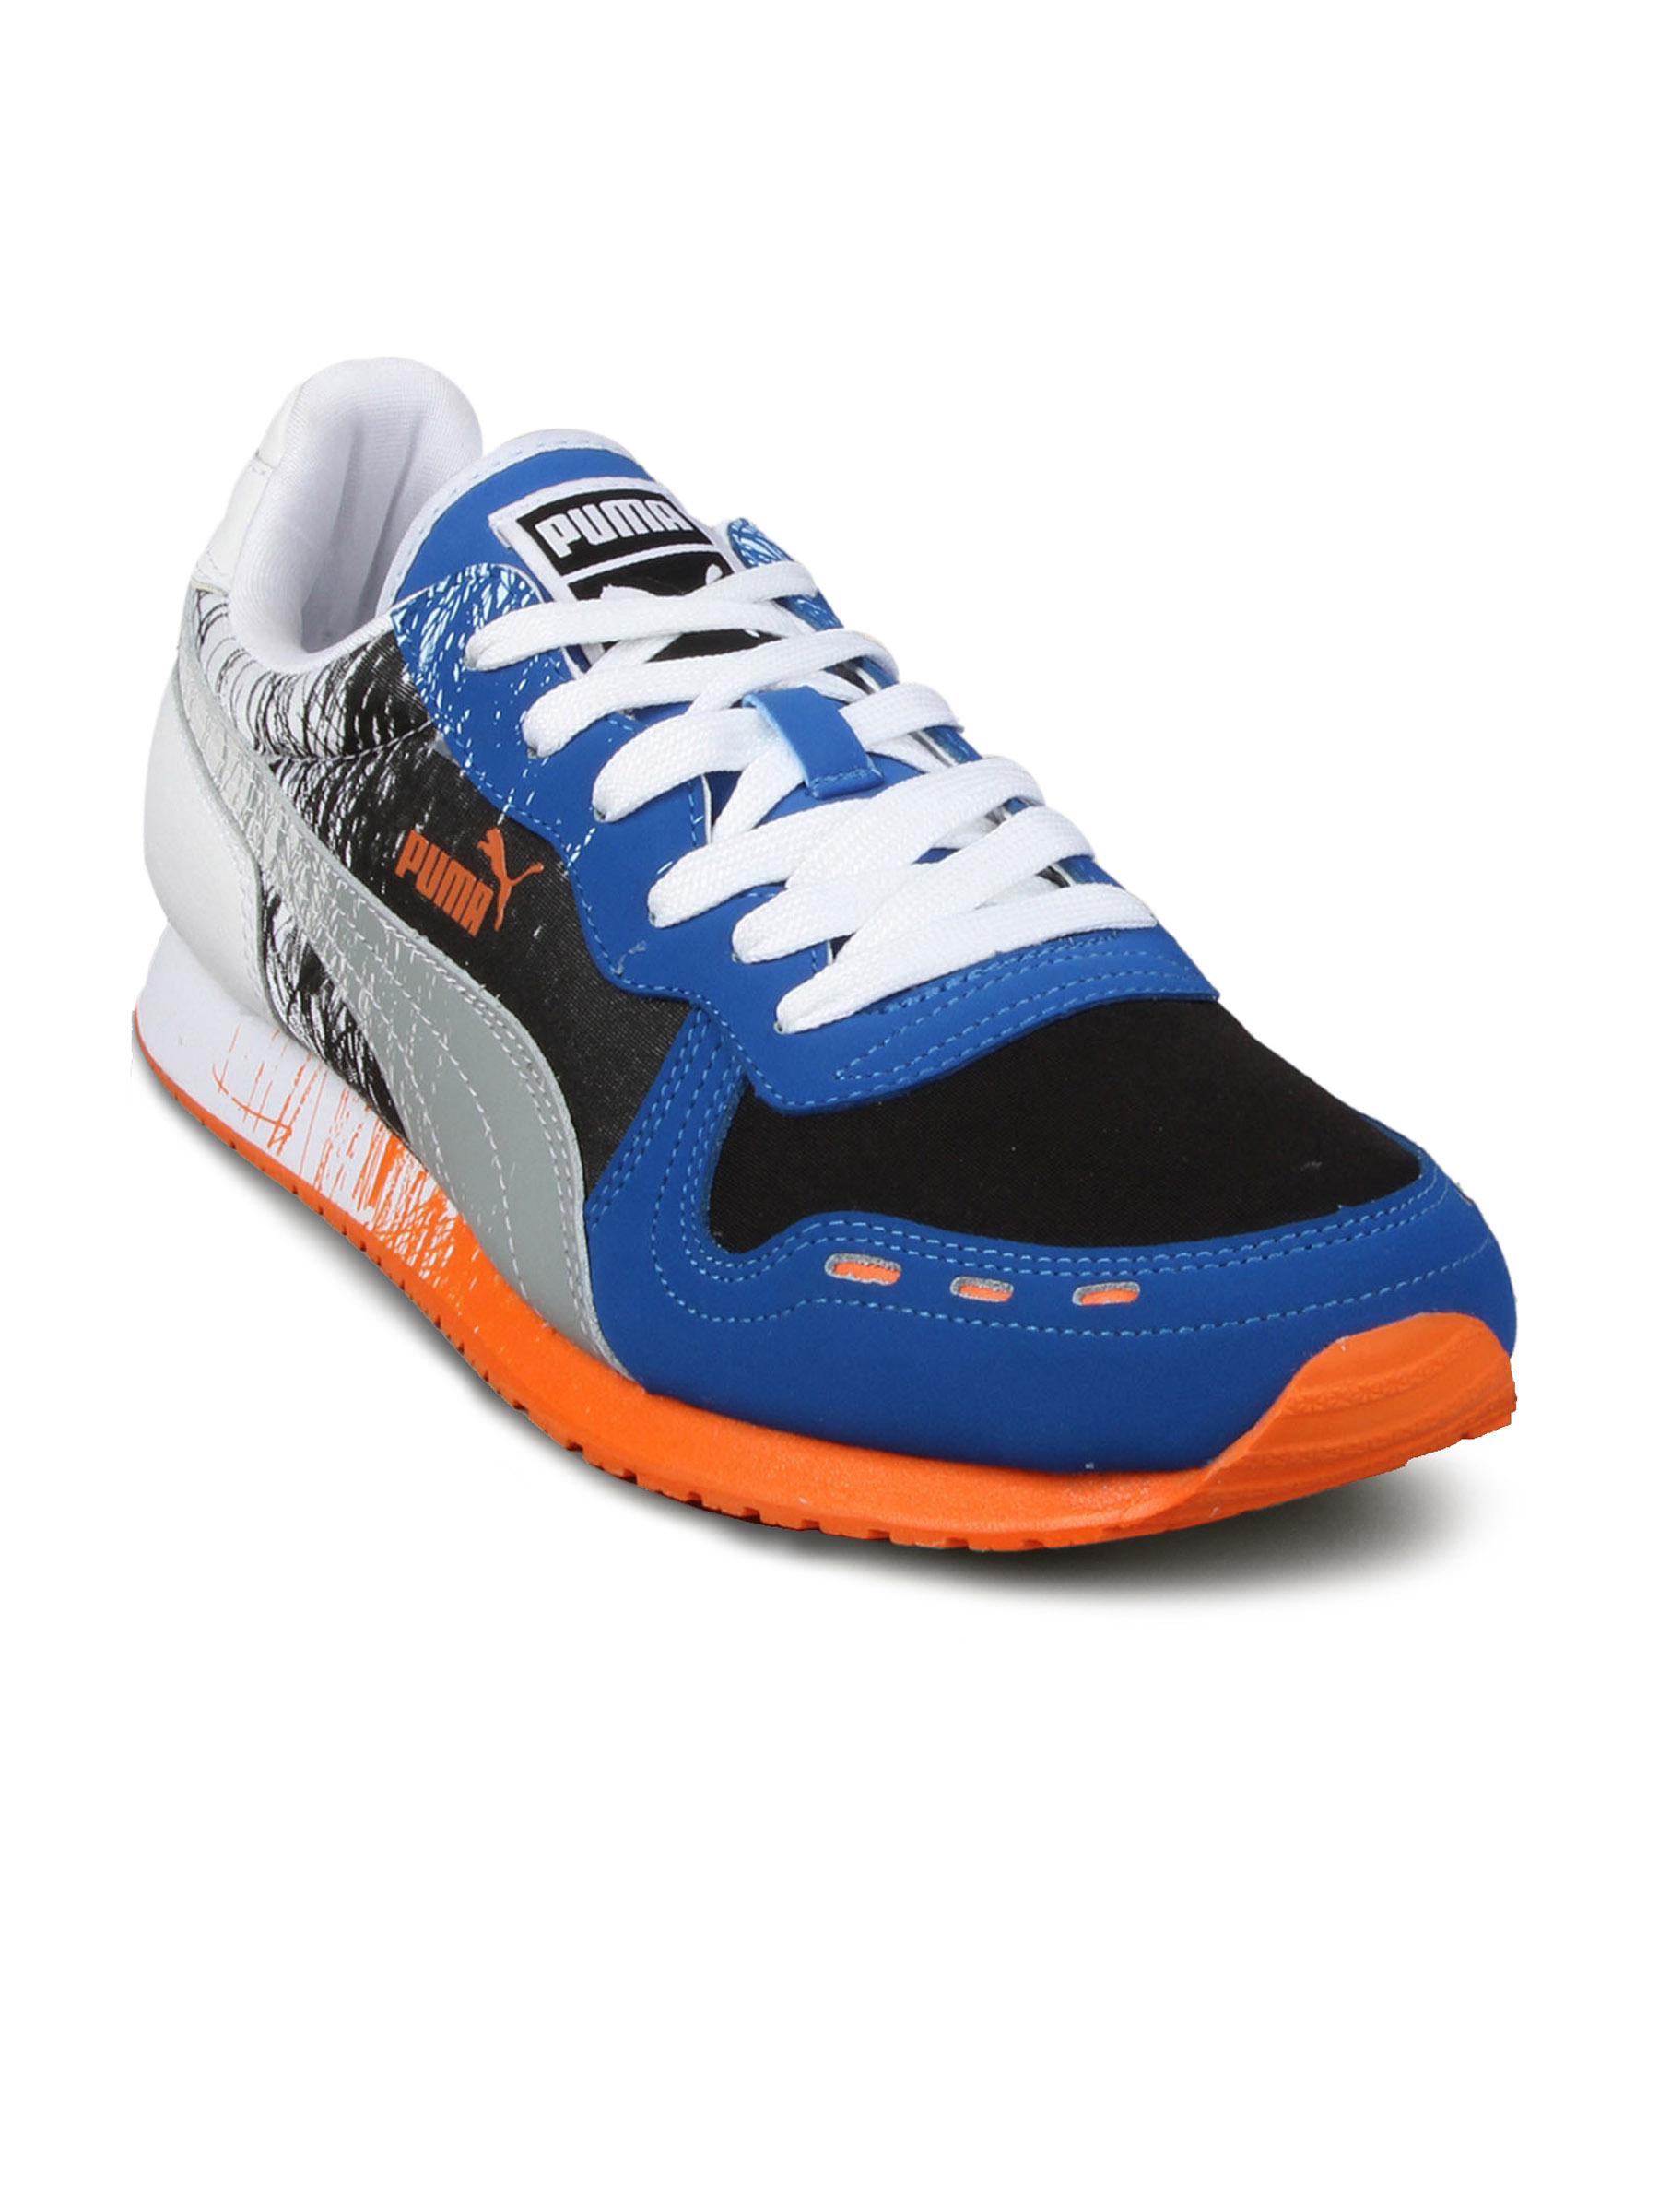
Puma Men's Graffiti Blue Black Orange Shoe
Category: Footwear / Shoes / Sports Shoes
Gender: Men
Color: Blue
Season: Summer 2011
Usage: Sports